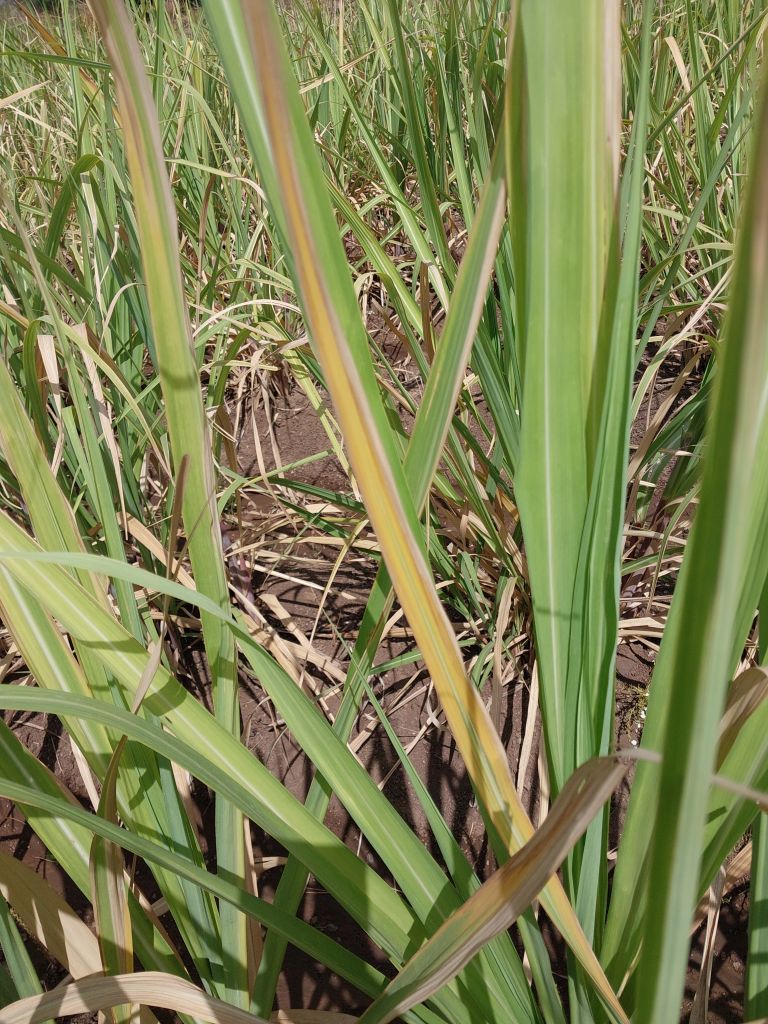
Label: Yellow Leaf